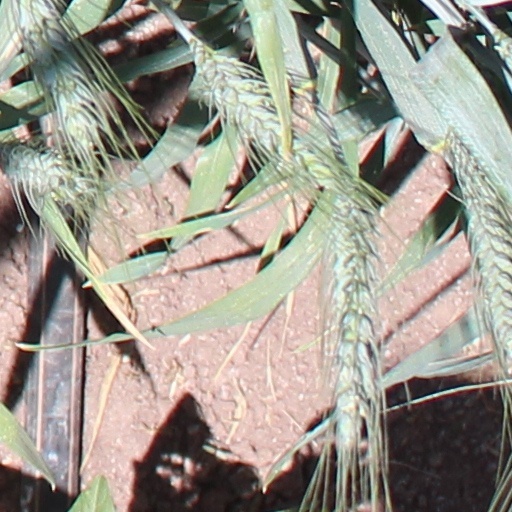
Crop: wheat